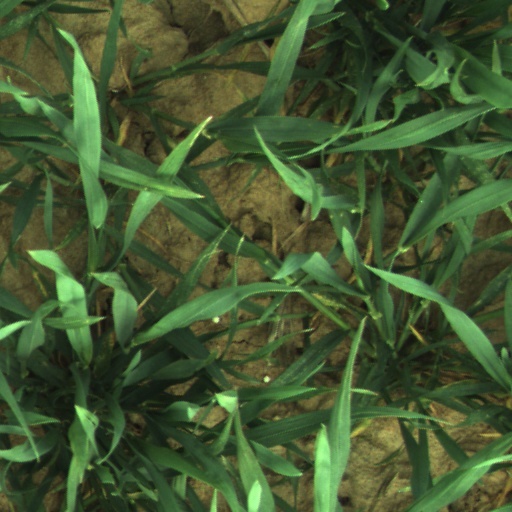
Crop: wheat